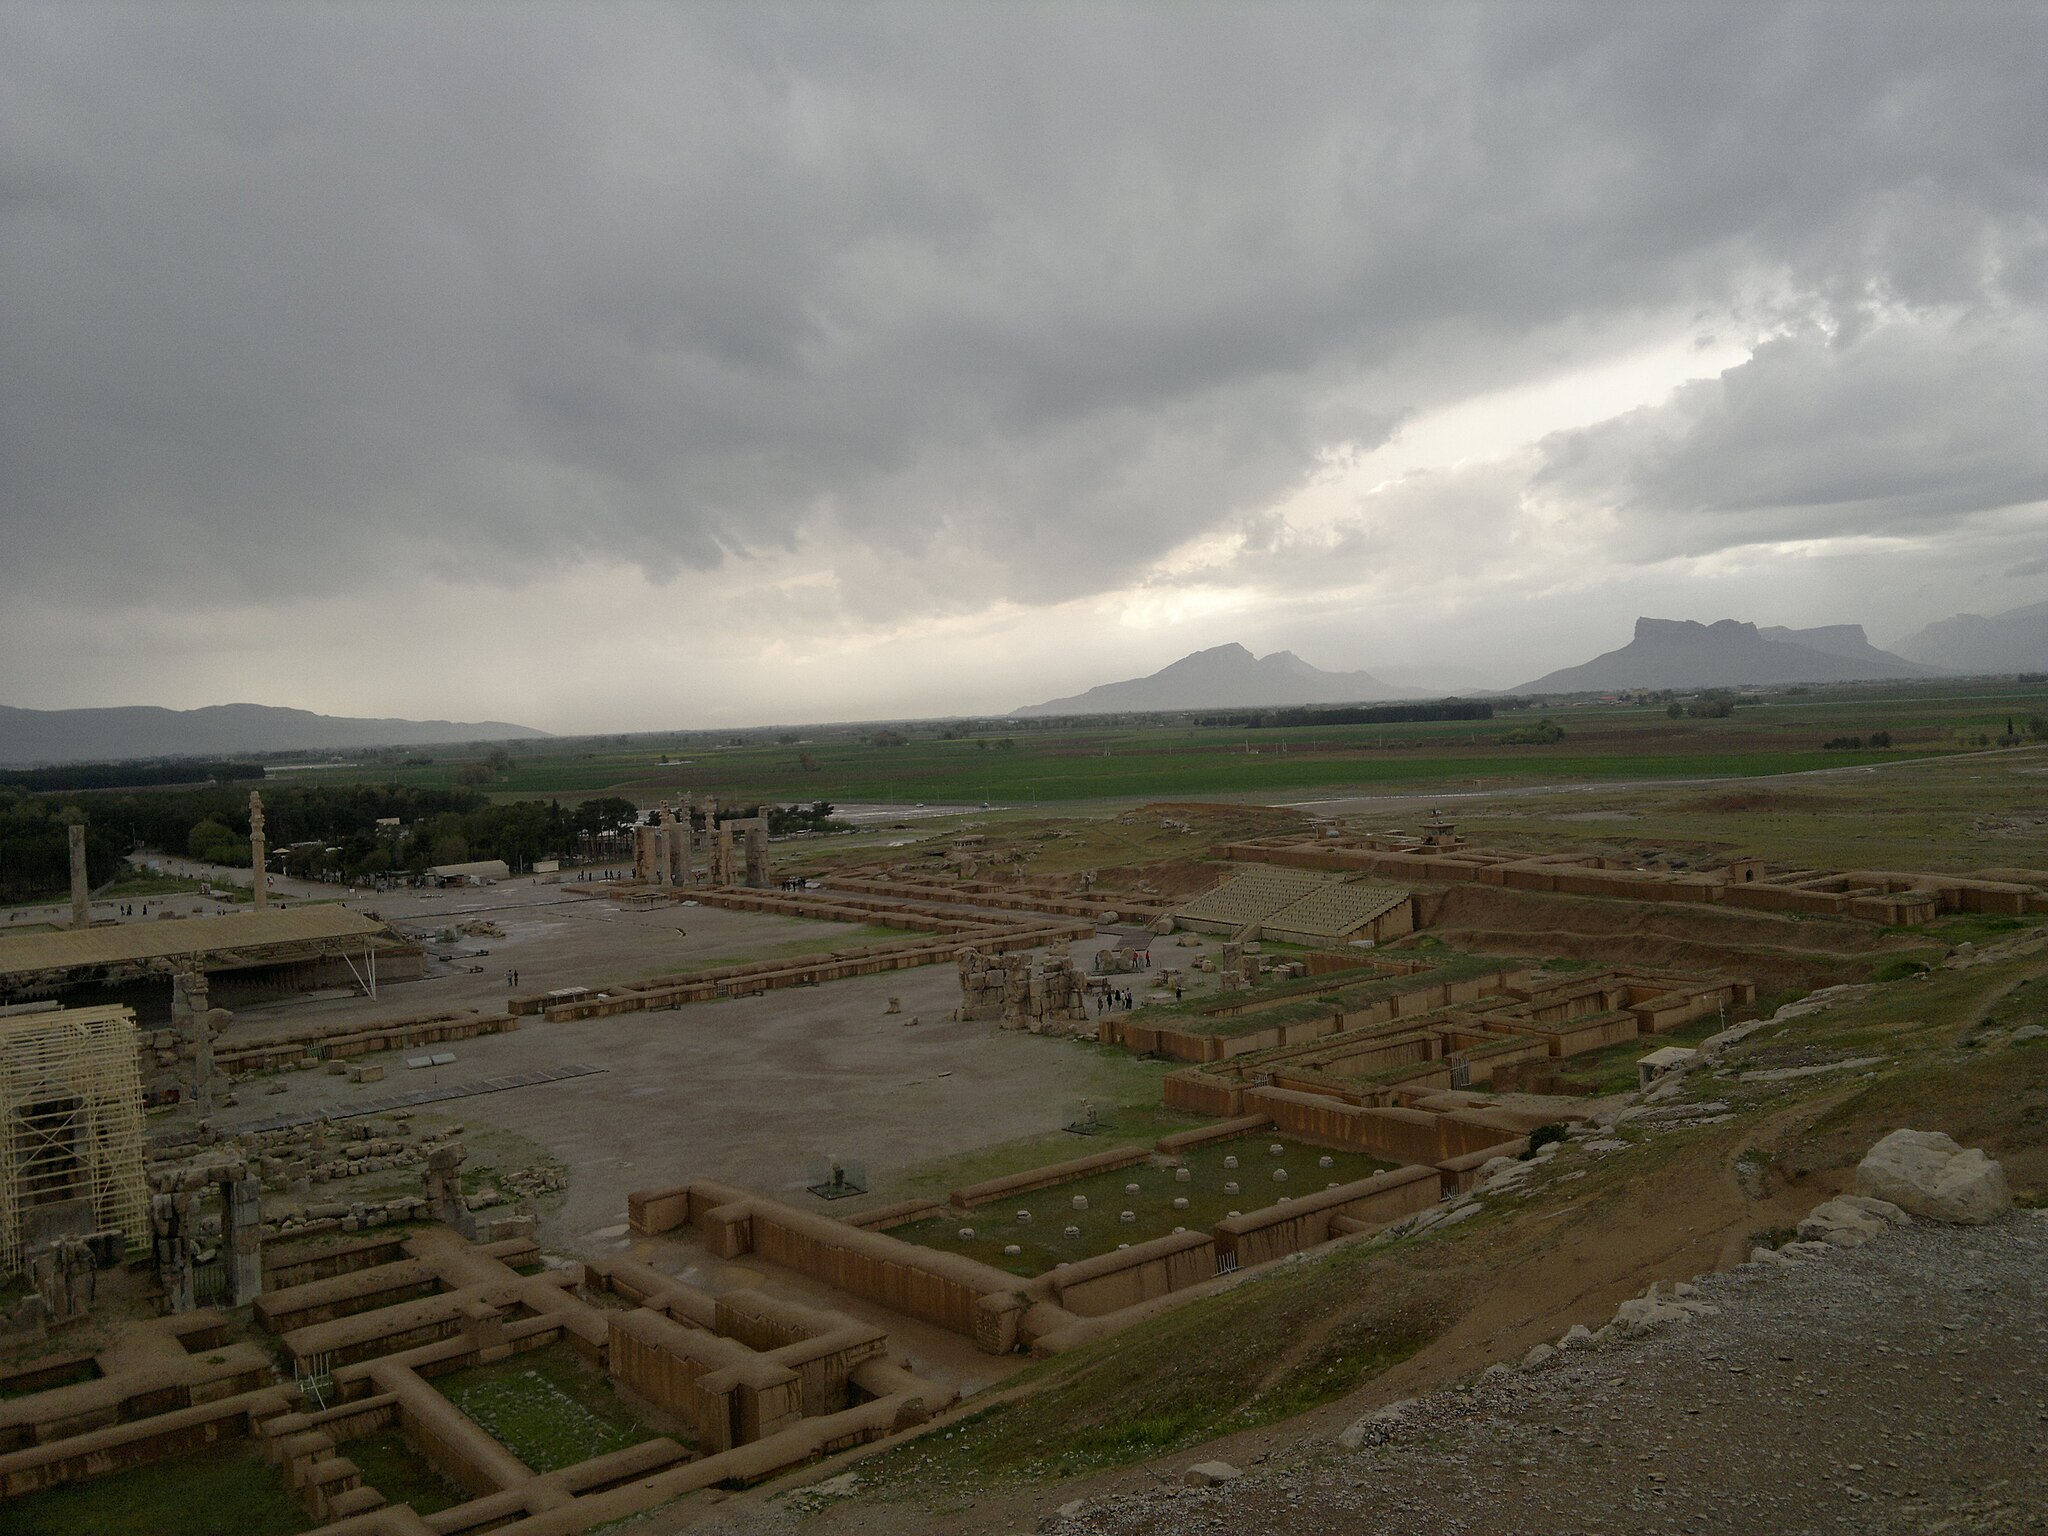
Title: تخت جمشید - panoramio (2)
Description: تخت جمشید--
Date: Taken on 24 January 2012
Categories: Panoramio files uploaded by Panoramio upload bot, Panoramio images reviewed by trusted users, Photos from Panoramio, Files with coordinates missing SDC location of creation, Iran photographs taken on 2012-01-24, General views of Persepolis, Photos from Panoramio ID 5709934